Italy at the FIS Alpine World Ski Championships 1976

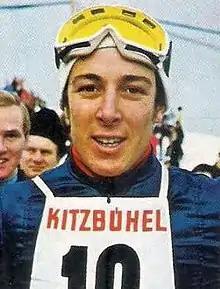
Gustav Thöni two medals won (one gold) at this edition of the world championships.

In the combined ranking, being a "paper race", the two Italian skiers who had taken part in all three competitions were classified.